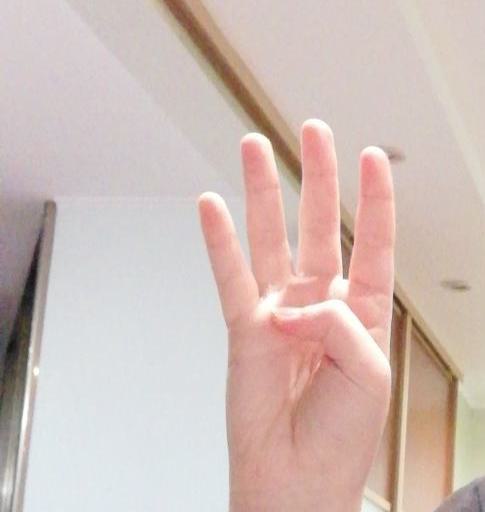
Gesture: four